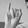
ASL letter: I